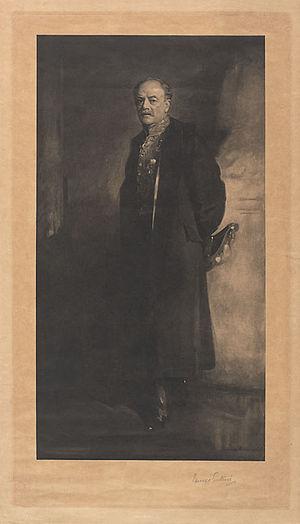
Le secrétaire d'État pour l'Écosse est, dans le gouvernement du Royaume-Uni, le ministre responsable de l'Écosse, à la tête du Bureau pour l'Écosse.